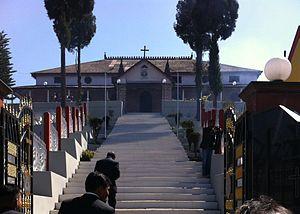
Le presbytérianisme est une forme du protestantisme calviniste qui s'est développée en Écosse, puis notamment en Irlande du Nord et aux États-Unis. Les bases théologiques et ecclésiales en sont communes avec les églises réformées, mais l'usage a consacré le terme presbytérien pour désigner les églises, essentiellement anglophones, qui se situent dans une tradition héritée de l’Église d'Écosse. Les calvinistes anglais, qui sont généralement appelés puritains, sont pour la plupart restés dans le sein de l’Église d'Angleterre, qui conserve une confession de foi calviniste, la Confession de foi de Westminster, exceptés ceux qui ont voulu rendre l’Église totalement indépendante de l’État, qui sont devenus les congrégationalistes. Les efforts missionnaires très importants des presbytériens ont conduit à la création de nombreuses Églises presbytériennes dans le monde.